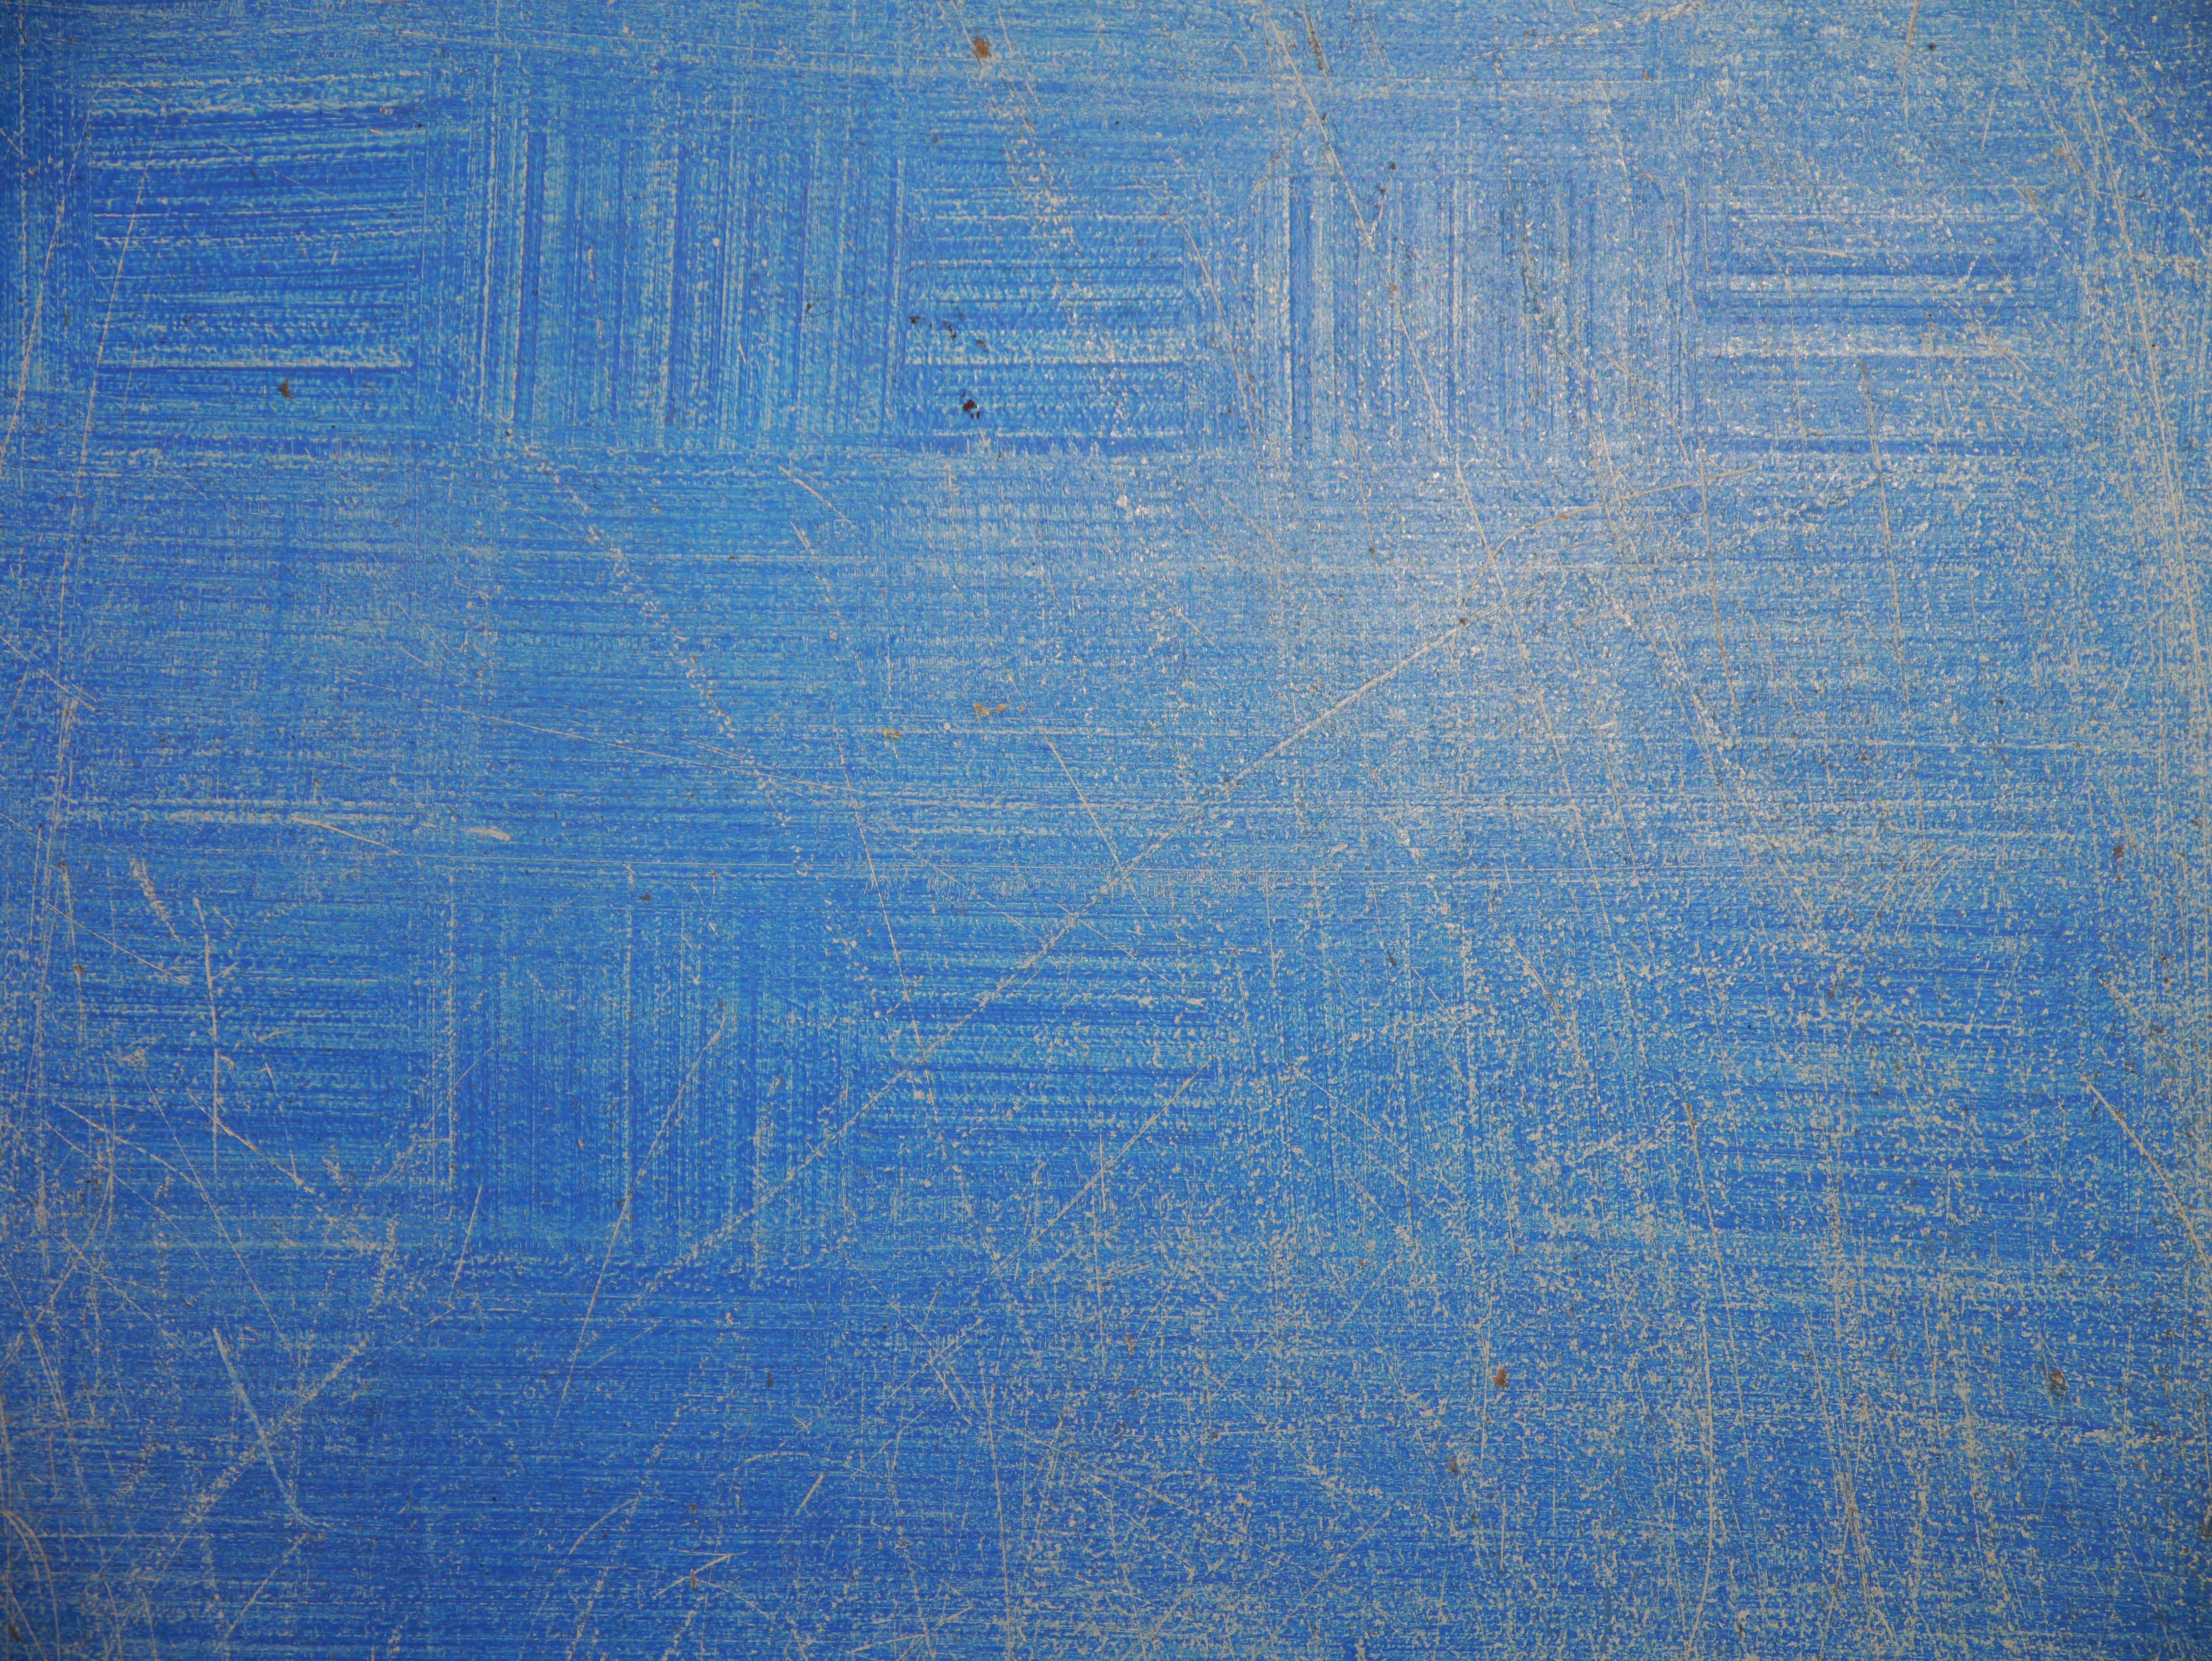
texture, floor, wall, pattern, line, rough, blue, material, surface, textile, art, scratches, painted, backdrop, flooring